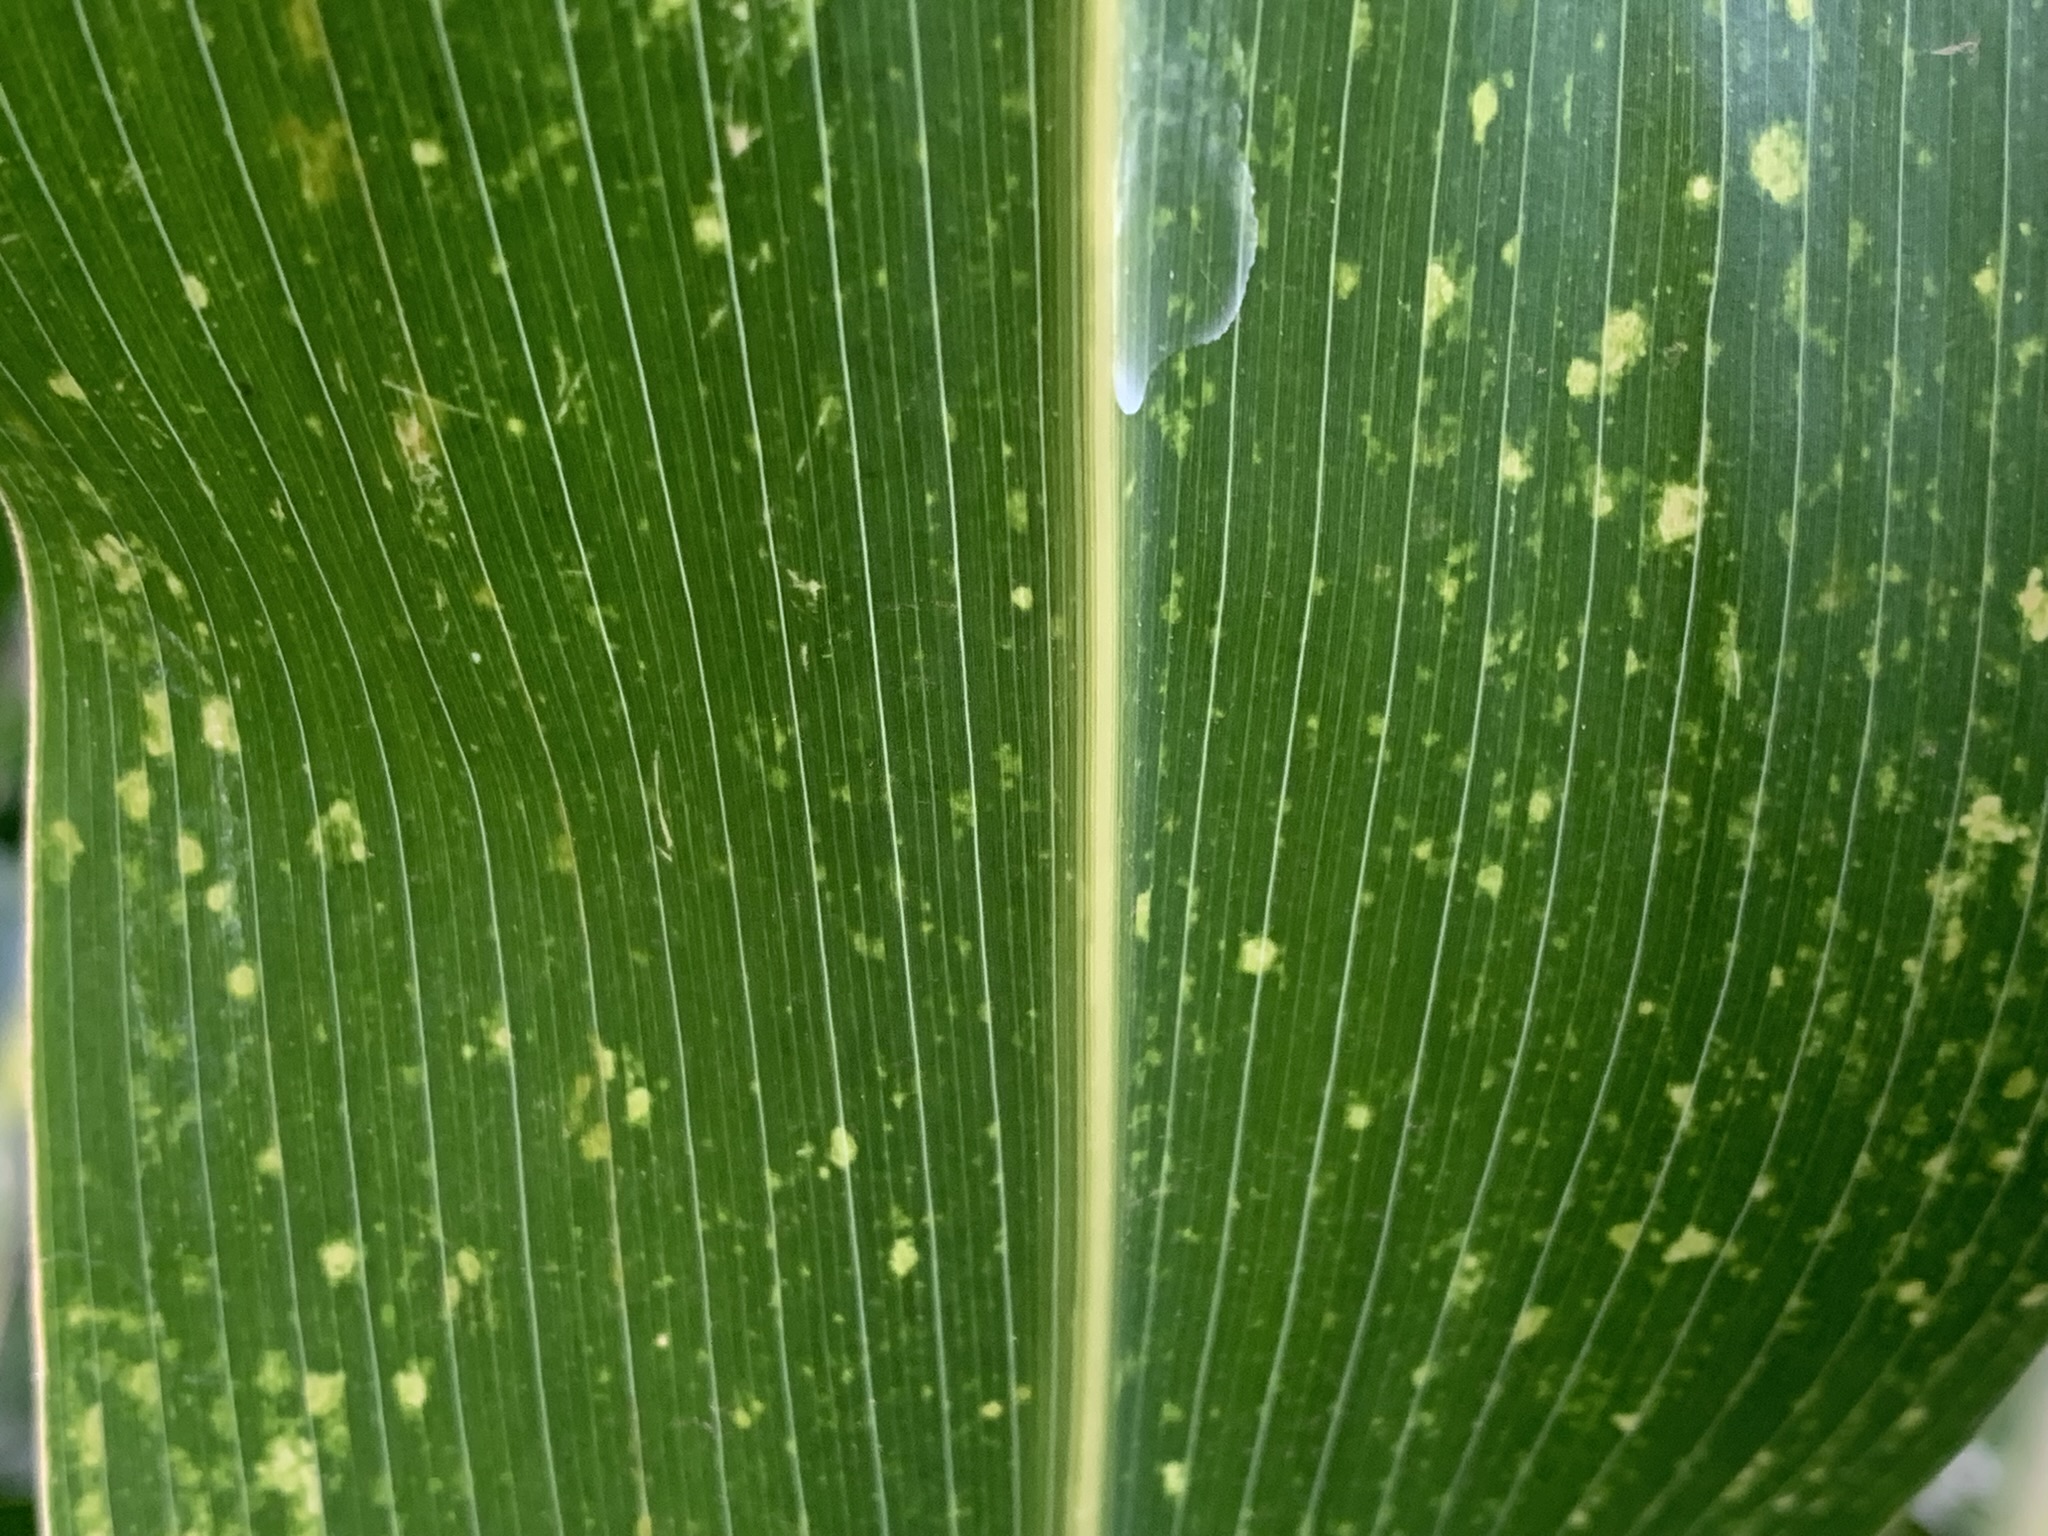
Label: MLN